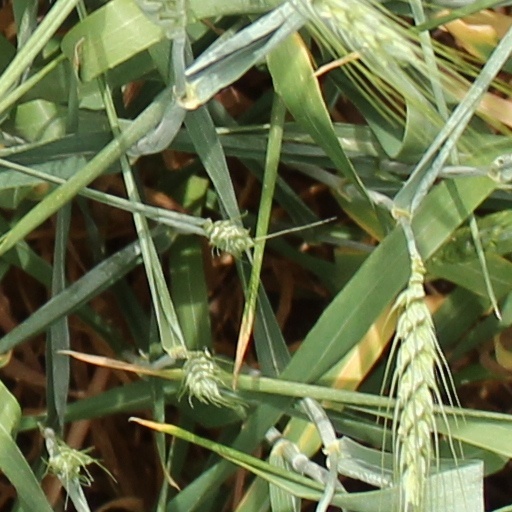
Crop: wheat